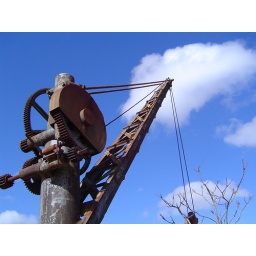
Looked great against the blue sky